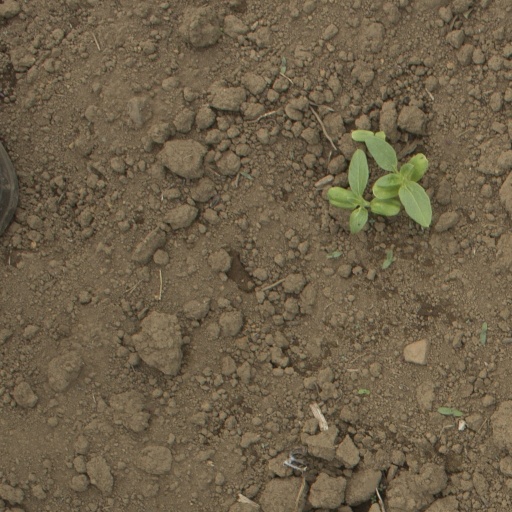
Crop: Jerusalem artichoke